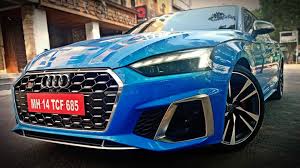
Label: noambulance